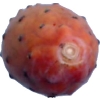
Label: cactus_fruit_red